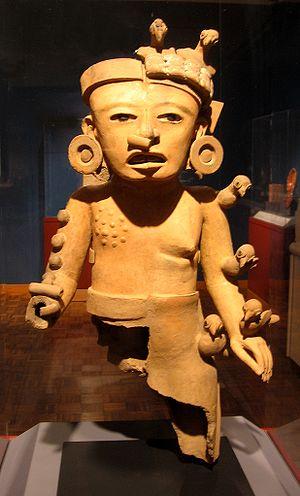
Le terme culture classique de Veracruz se réfère à une zone culturelle située au nord et au centre de l'actuel État de Veracruz, une culture dont la présence a été située entre 100 et 1000 de notre ère, au cours de la Période Classique.